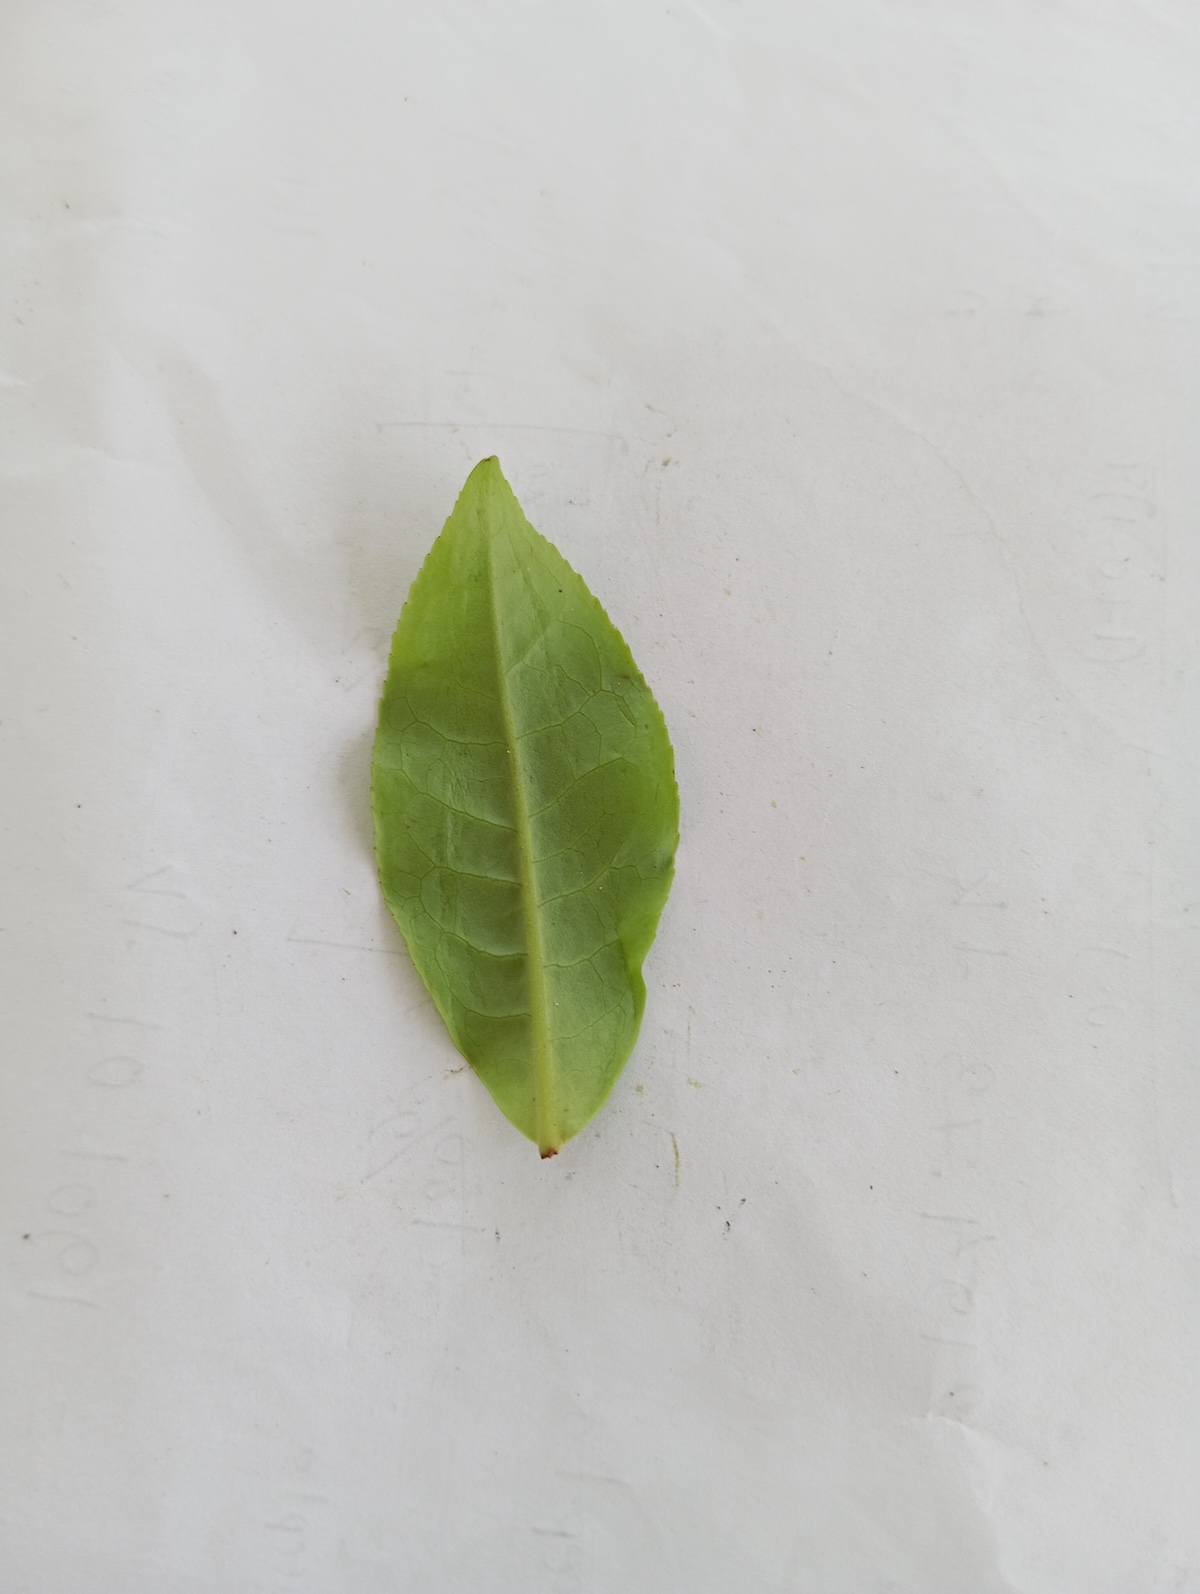
Label: Healthy leaf